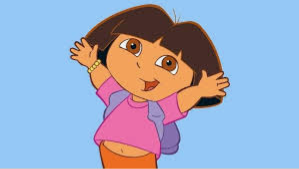
Portrait style: Cartoon Portrait